Origin of the Romanians

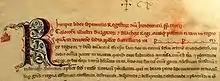
Letter of Kaloyan, ""tsar" of Bulgaria and Vlachia" to Pope Innocent III

The "Gesta Hungarorum" from around 1150 or 1200 is the first chronicle to write of Vlachs in the intra-Carpathian regions. Its anonymous author stated that the Hungarians encountered "Slavs, Bulgarians, Vlachs, and the shepherds of the Romans" when invading the Carpathian Basin around 895. He also wrote of Gelou, "a certain Vlach" ruling Transylvania, a land inhabited by "Vlachs and Slavs". In his study on medieval Hungarian chronicles, Carlile Aylmer Macartney concluded that the "Gesta Hungarorum" did not prove the presence of Romanians in the territory, since its author's "manner is much rather that of a romantic novelist than a historian". In contrast, Alexandru Madgearu, in his monography dedicated to the Gesta, stated that this chronicle "is generally credible", since its narration can be "confirmed by the archaeological evidence or by comparison with other written sources" in many cases.